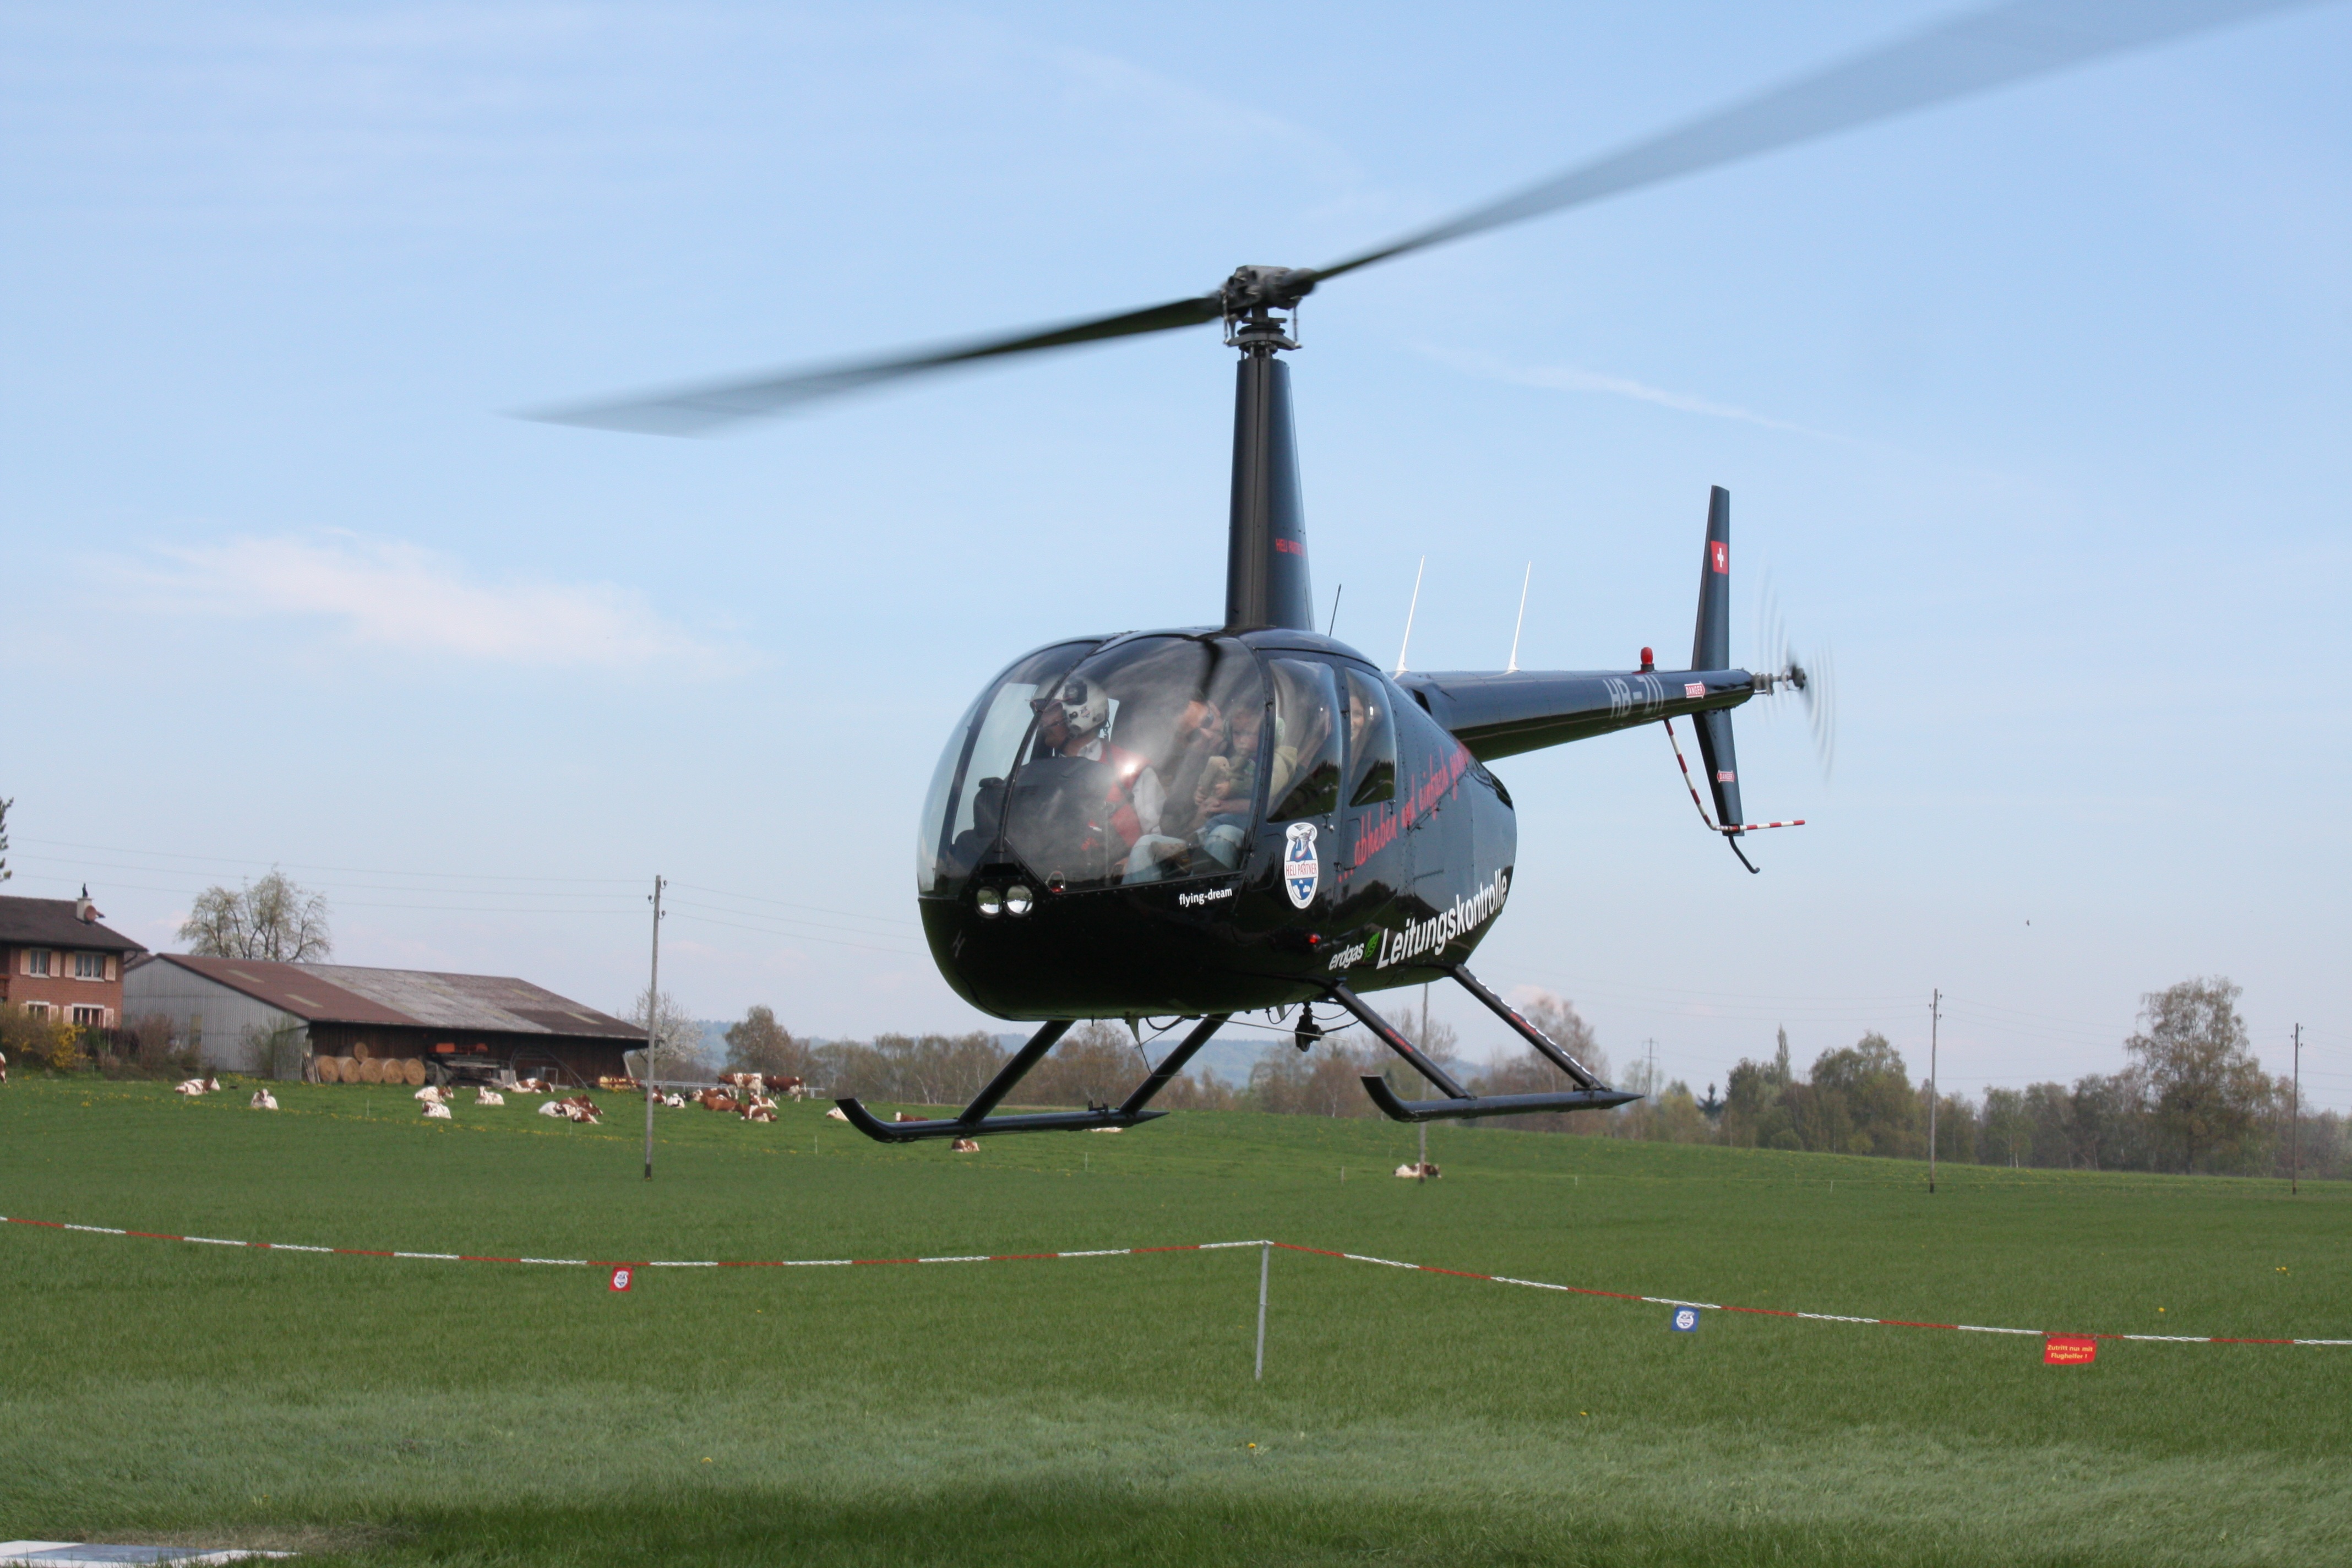
fly, aircraft, vehicle, aviation, flight, helicopter, start, departure, rotorcraft, take off, air force, atmosphere of earth, helicopter rotor, military helicopter, bell uh 1 iroquois